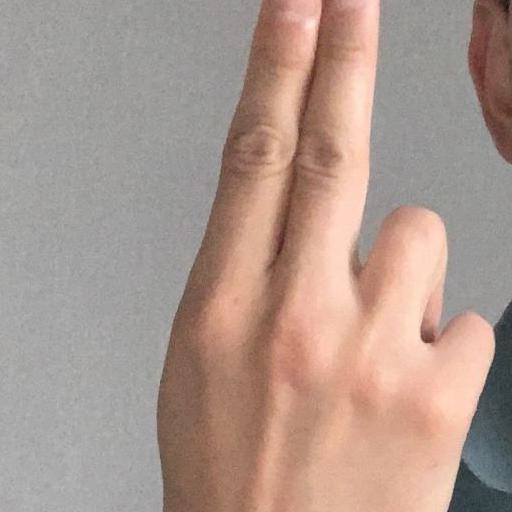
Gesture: two_up_inverted